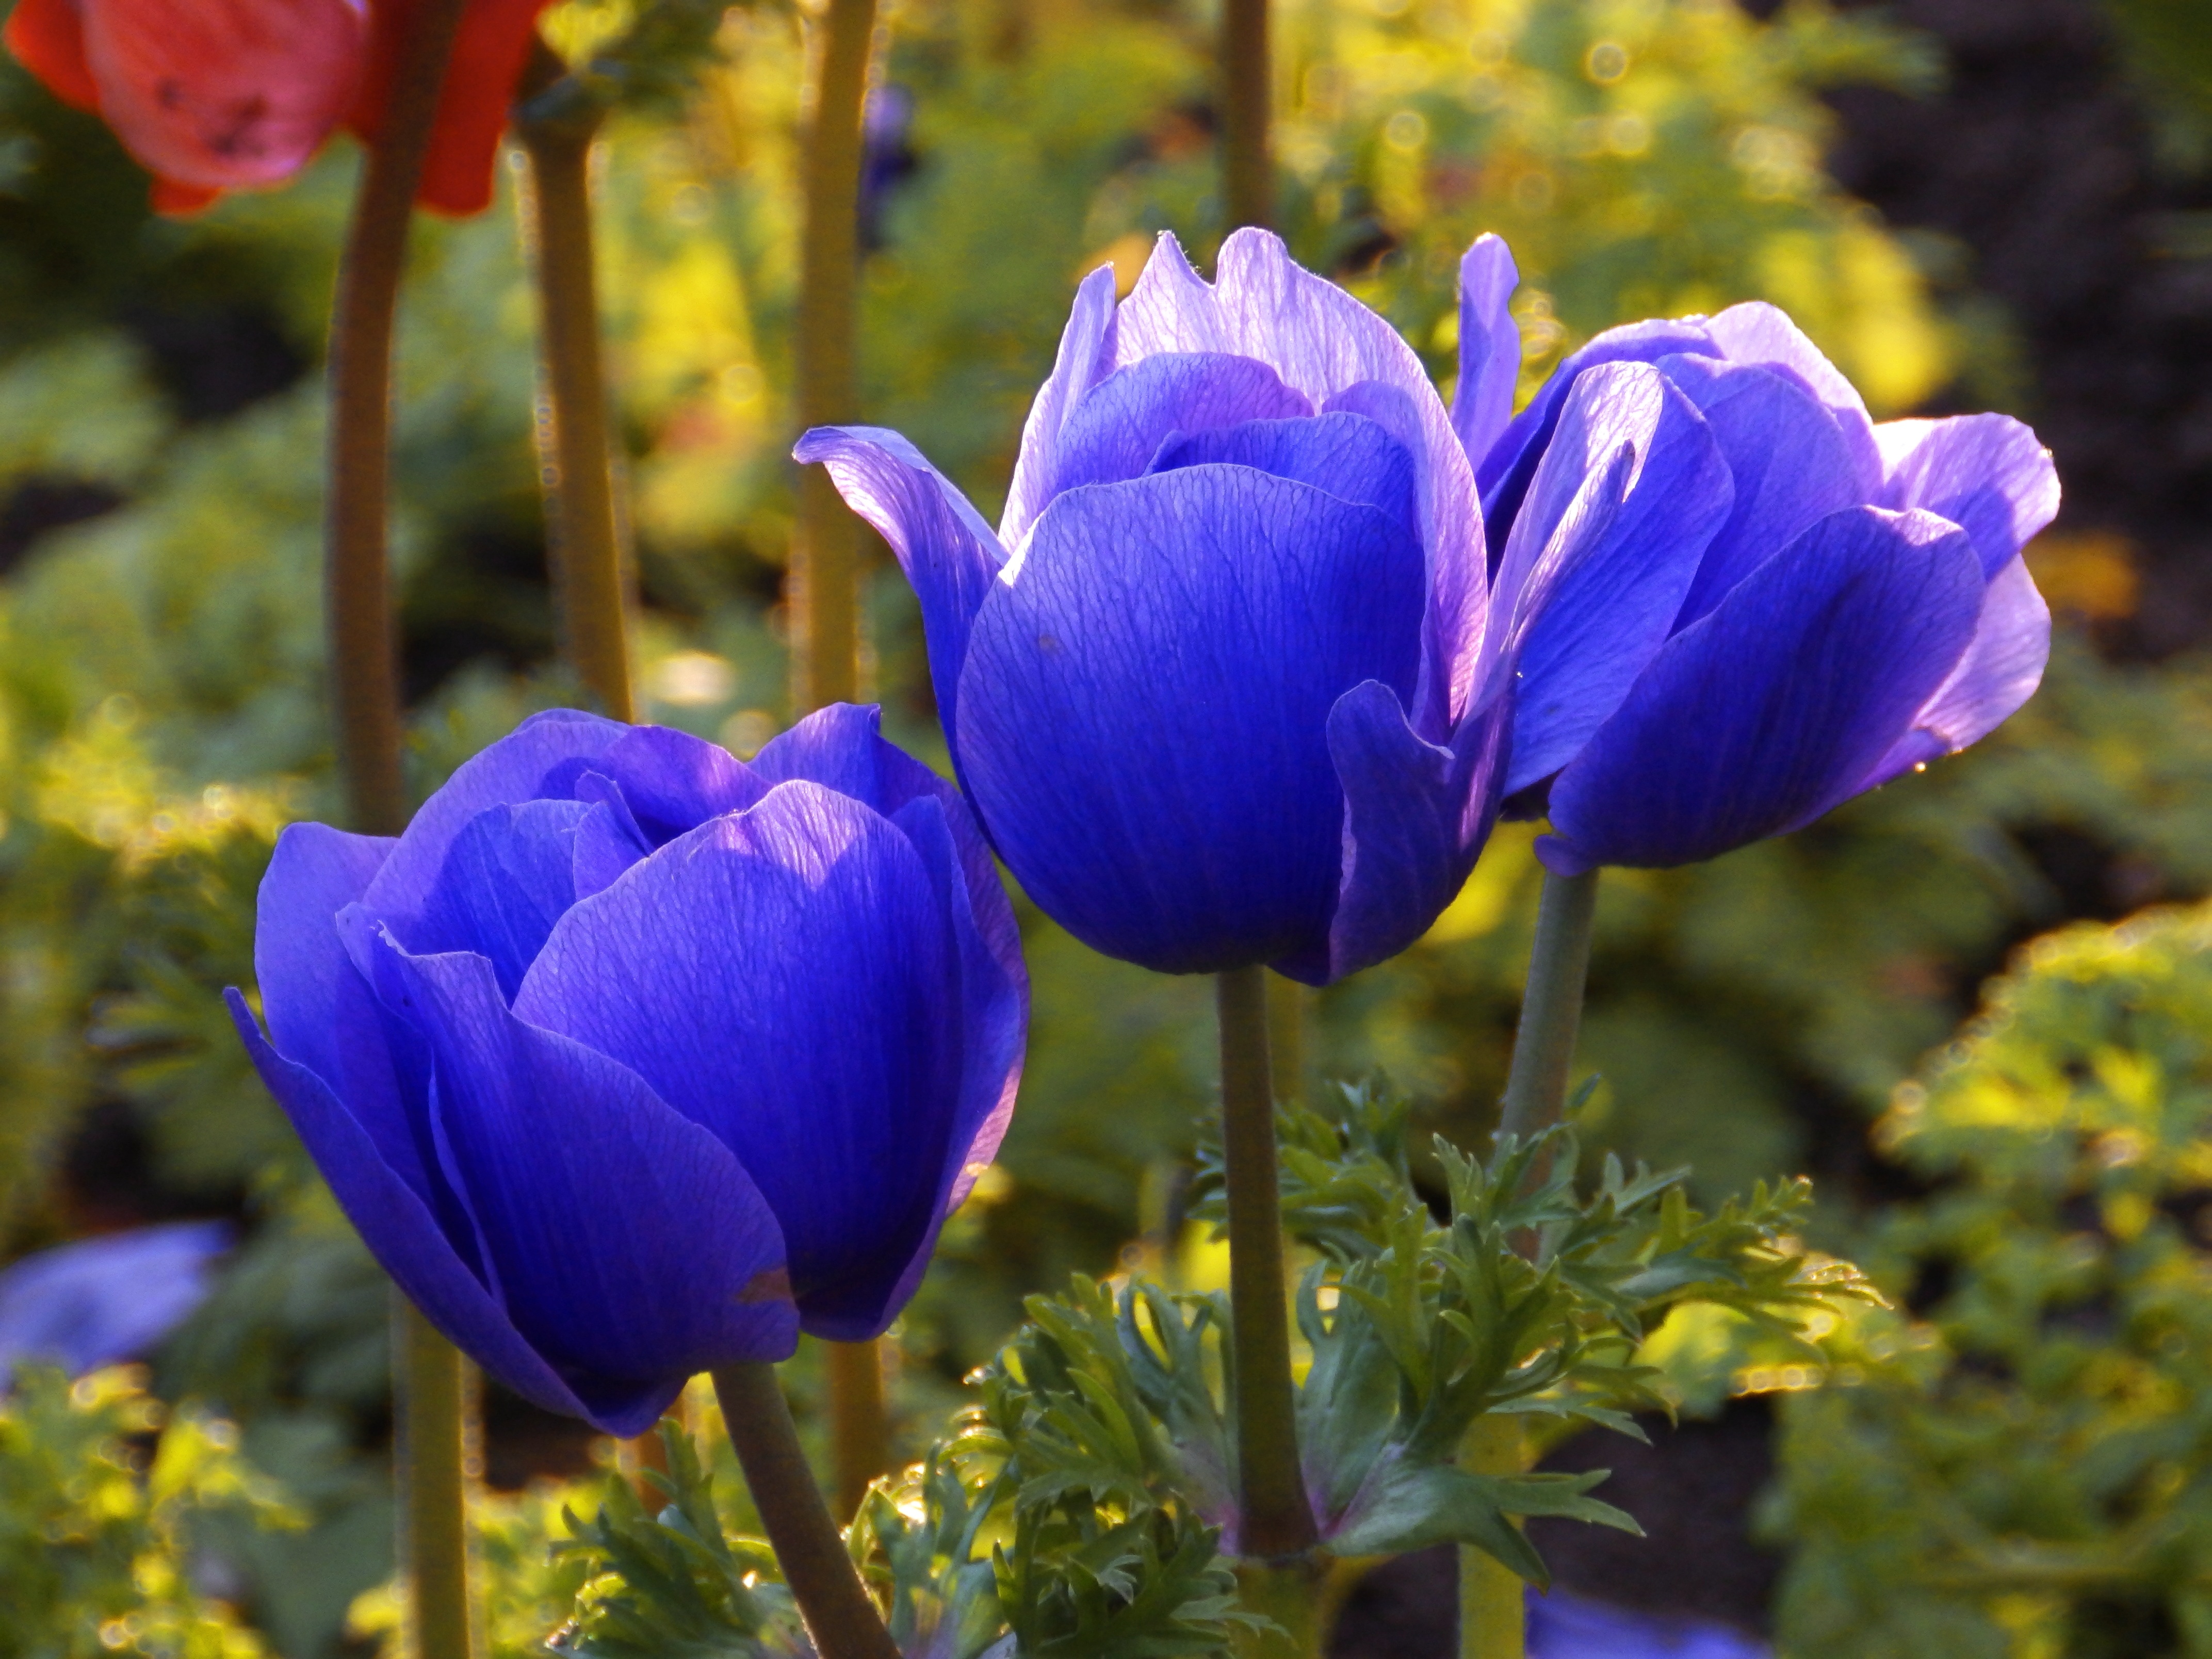
nature, plant, field, flower, petal, spring, botany, blue, flora, wildflower, flowering plant, land plant